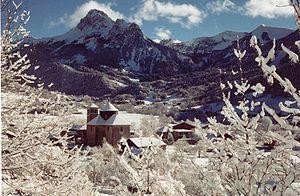
Eglise de Bernex - Haute Savoie - en hiver